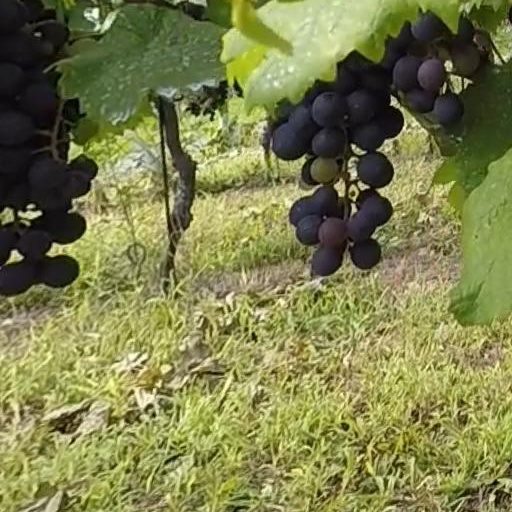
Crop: grape